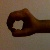
The image shows a hand gesture representing the number 0 in Indian Sign Language.